List of animals of Yellowstone

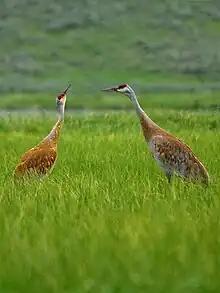
Breeding pair of sandhill cranes

A montane subspecies of red fox ("Vulpes vulpes macroura") occurs in the park and Greater Yellowstone Ecosystem. These foxes are not overly common due to predation and displacement by the more common coyote. They are most commonly found in forested areas of the park.